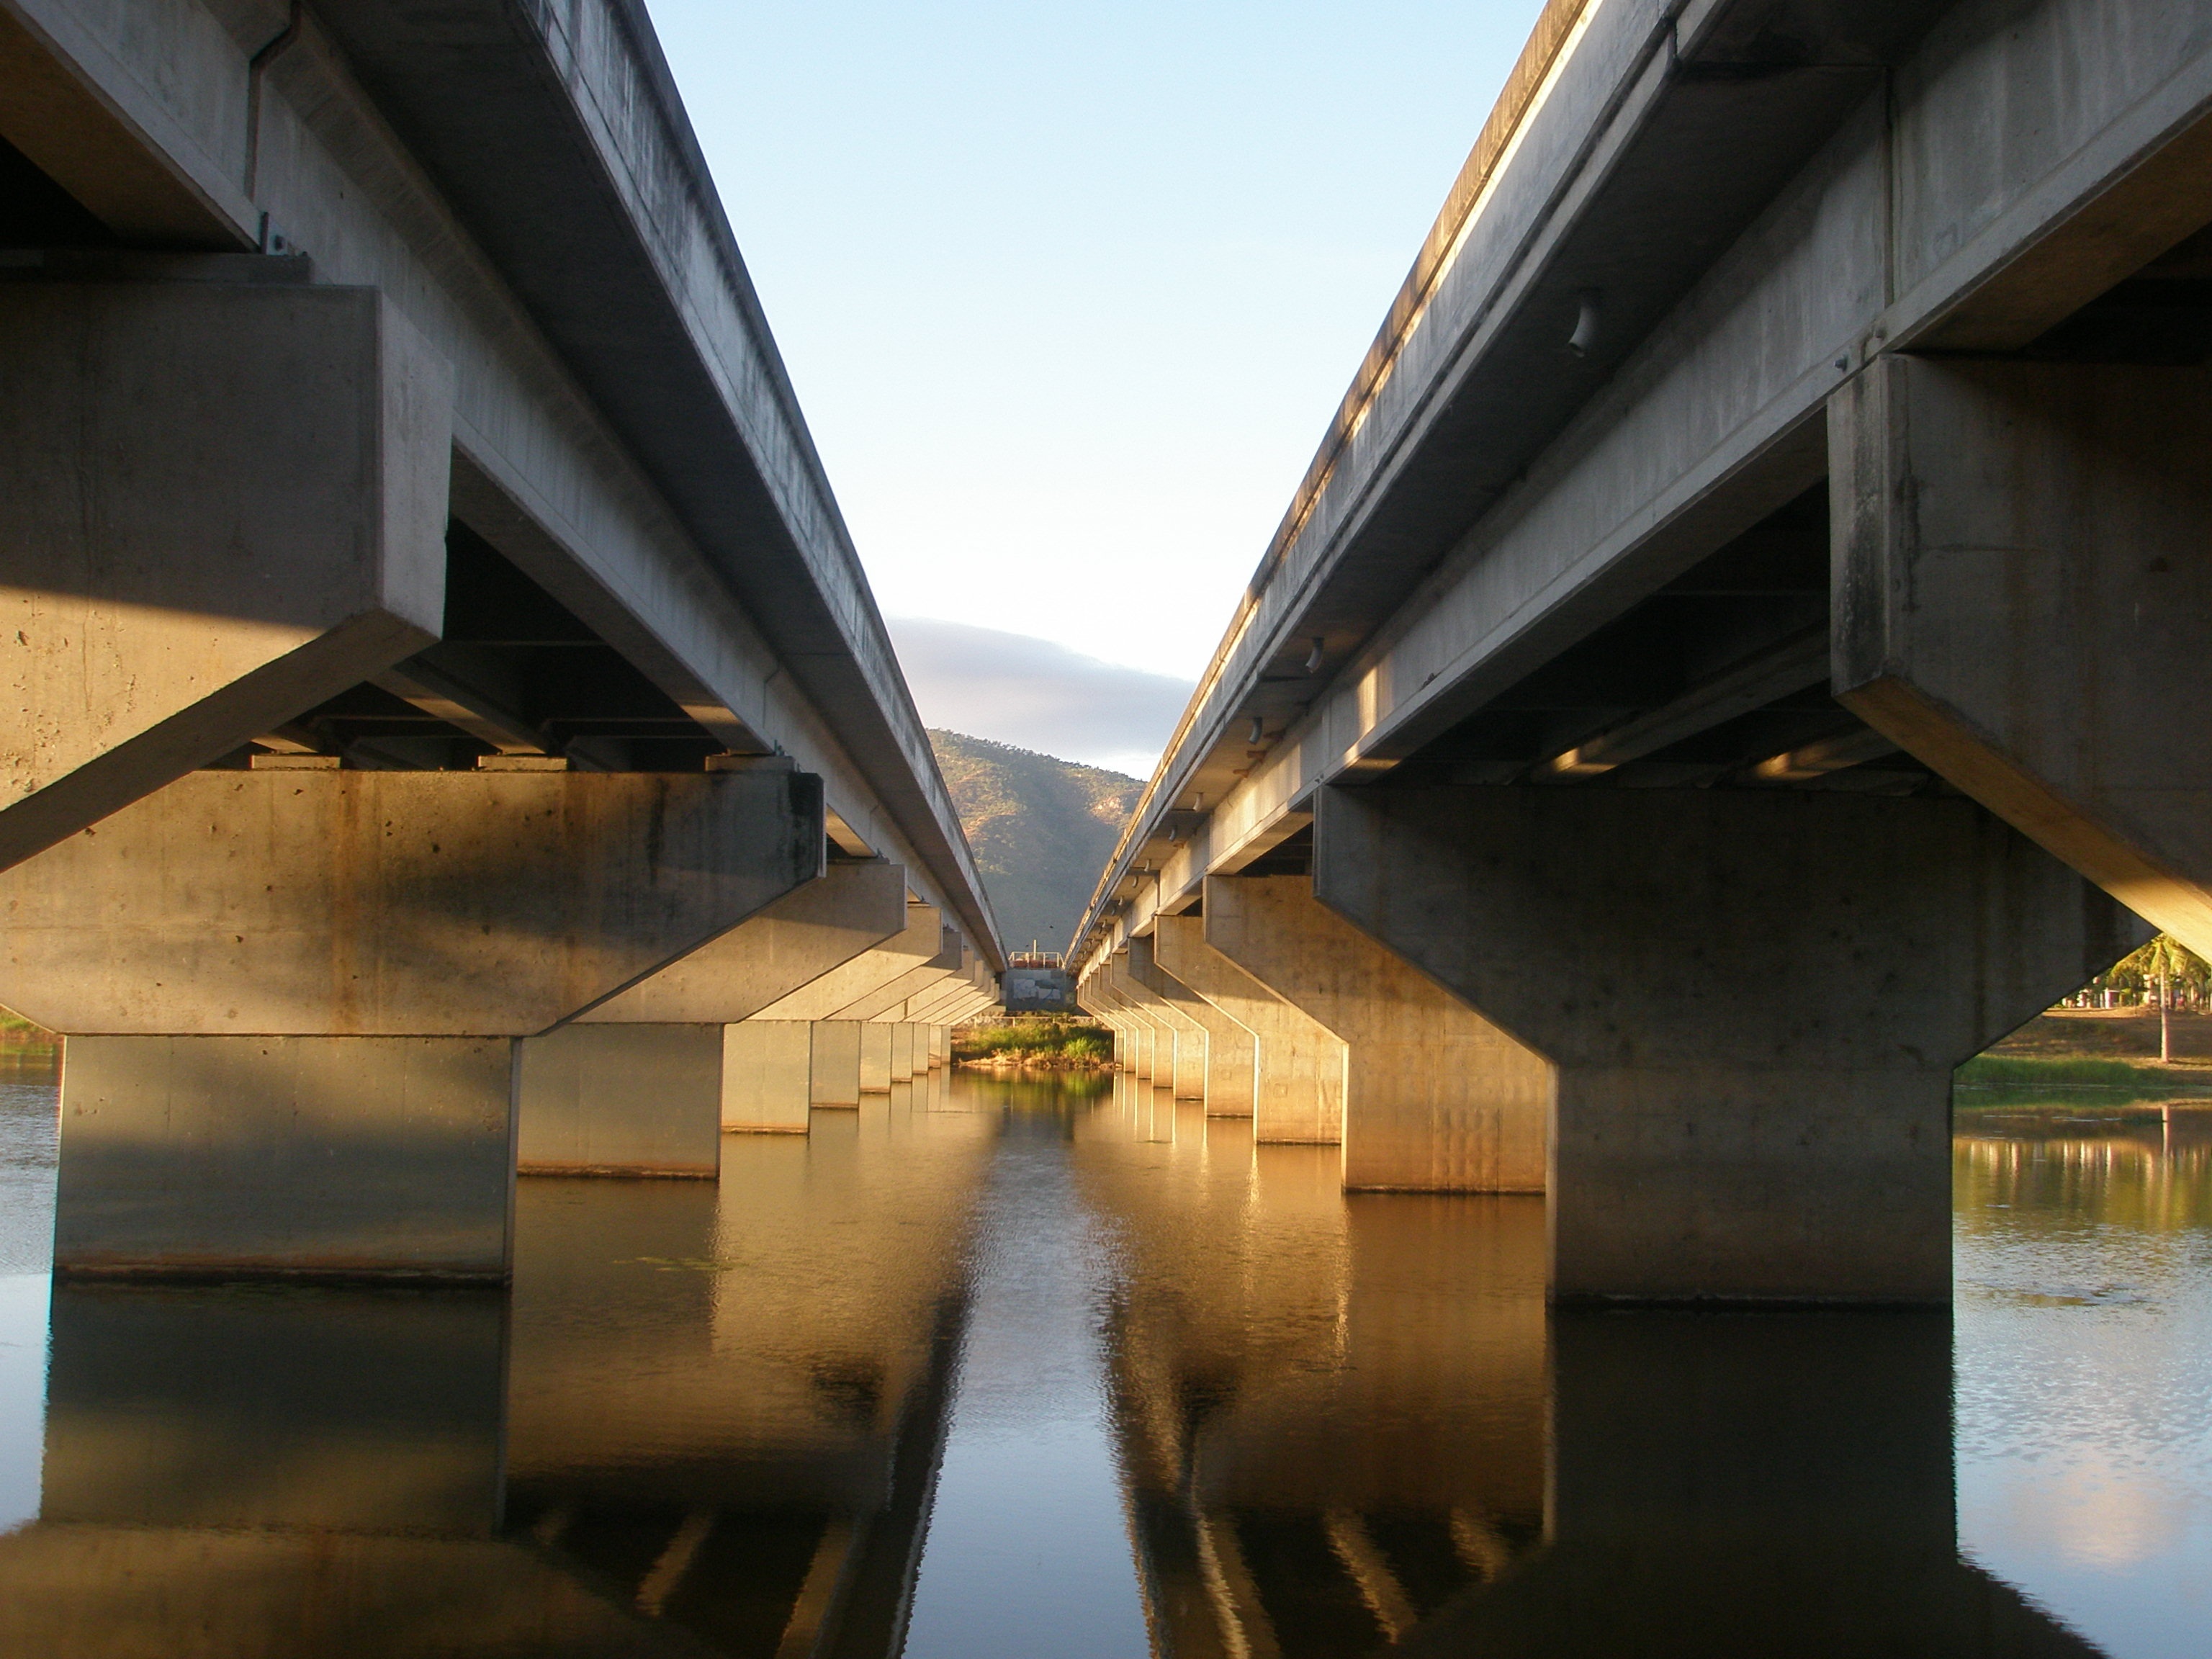
water, wing, architecture, bridge, urban, river, airplane, reflection, aviation, symmetry, screenshot, atmosphere of earth